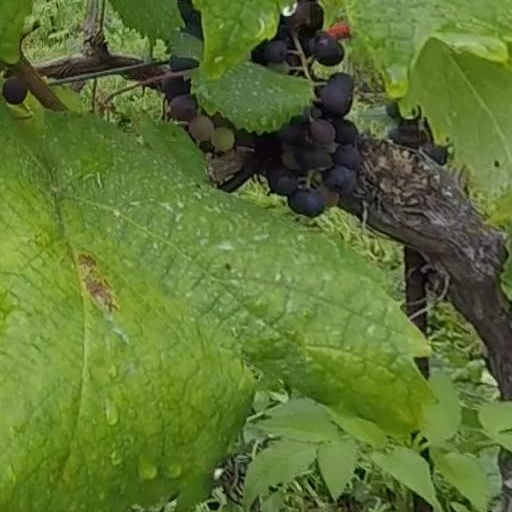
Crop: grape